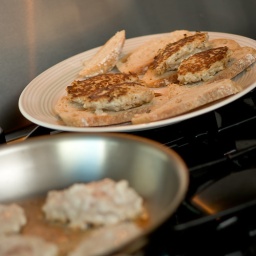
mix ground pork, onion, water cracker, egg, and milk. salt and pepper to taste.serve over bread with dijon mustard.